List of awards and nominations received by Gorillaz

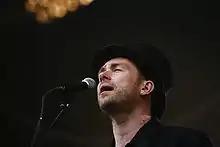
Damon Albarn at the Eurockéennes in 2007

Gorillaz are a British virtual band created in 1998 by Damon Albarn of rock band Blur, and Jamie Hewlett, co-creator of the comic book "Tank Girl". While watching MTV, Hewlett came up with the idea to create the band, and later commented, "If you watch MTV for too long, it's a bit like hell – there's nothing of substance there. So we got this idea for a cartoon band, something that would be a comment on that." Gorillaz is a virtual band consisting of four cartoon characters: 2D, Murdoc, Noodle, and Russel. They are used in promotional material such as album covers, posters, and in concerts, during which holographic versions of the characters are used. The band's music is usually a collaboration between various musicians; Albarn is the only permanent musical contributor. Gorillaz have released eight studio albums, all on the Parlophone and Virgin record labels: "Gorillaz" (2001), "Demon Days" (2005), "Plastic Beach" (2010), "The Fall" (digital in 2010, physical in 2011), "Humanz" (2017), "The Now Now" (2018), "" (2020), and "Cracker Island" (2023).